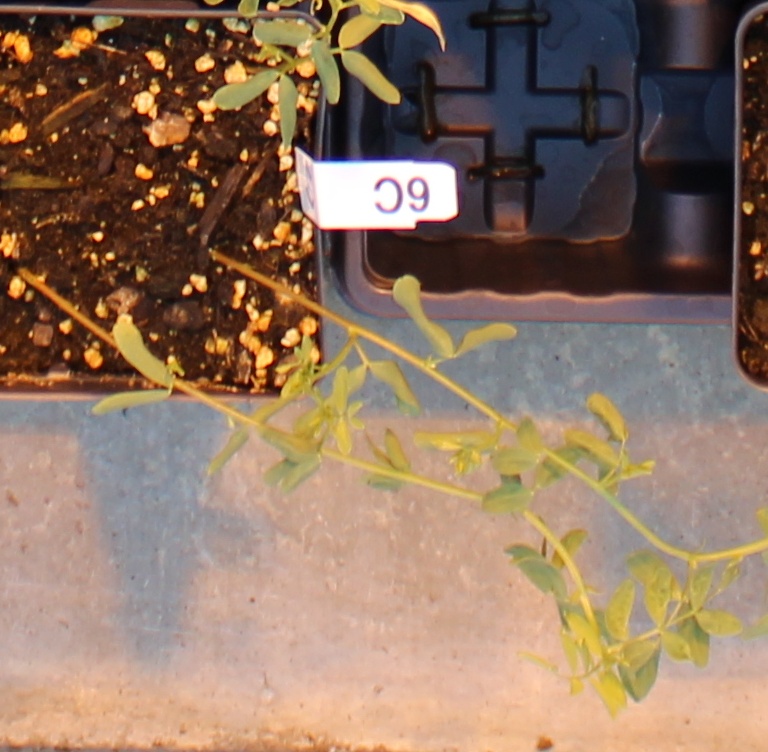
Label: Lentil